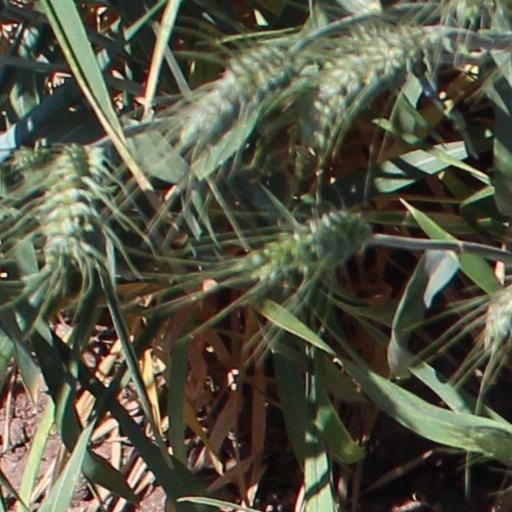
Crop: wheat